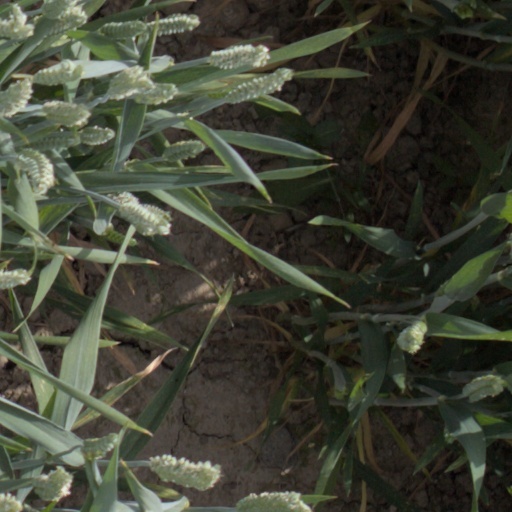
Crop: wheat